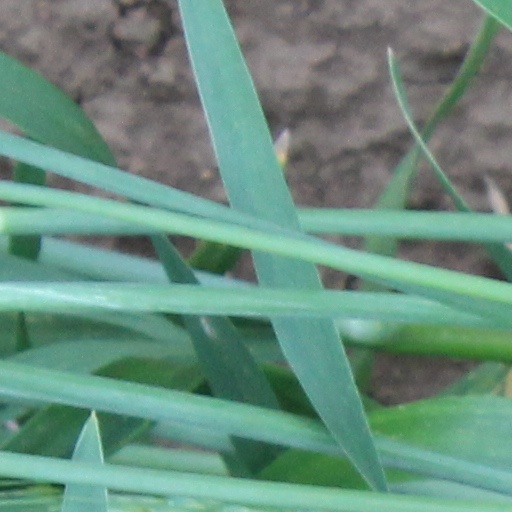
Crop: wheat